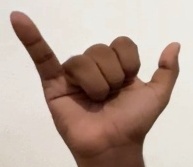
ASL sign: Y